Lighting control system

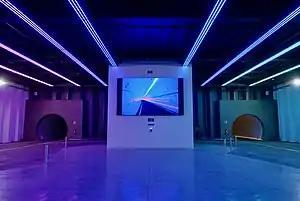
Las Vegas Convention Center Loop showing effects of lighting control system

A lighting control system is intelligent network-based lighting control that incorporates communication between various system inputs and outputs related to lighting control with the use of one or more central computing devices. Lighting control systems are widely used on both indoor and outdoor lighting of commercial, industrial, and residential spaces. Lighting control systems are sometimes referred to under the term smart lighting. Lighting control systems serve to provide the right amount of light where and when it is needed.